Sky position (RA, Dec in degrees): 139.895, 2.114
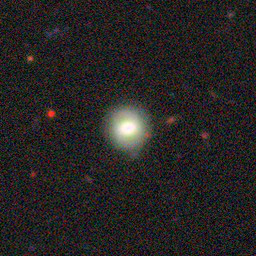
Galaxy morphology: Barred Spiral Galaxies